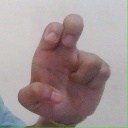
अक्षर: अ